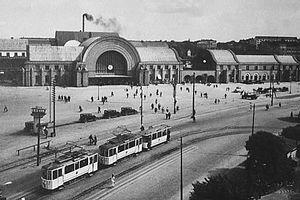
Herman Ernst Henrik Gesellius est un architecte finlandais.
La gare de Vyborg est une gare ferroviaire russe située sur le territoire de la ville de Vyborg, dans l'oblast de Léningrad, en Russie.
Vyborg, ville de Finlande jusqu'en 1940, avait un réseau de tramway électrique de 1912 à 1944 et de 1946 à 1957.